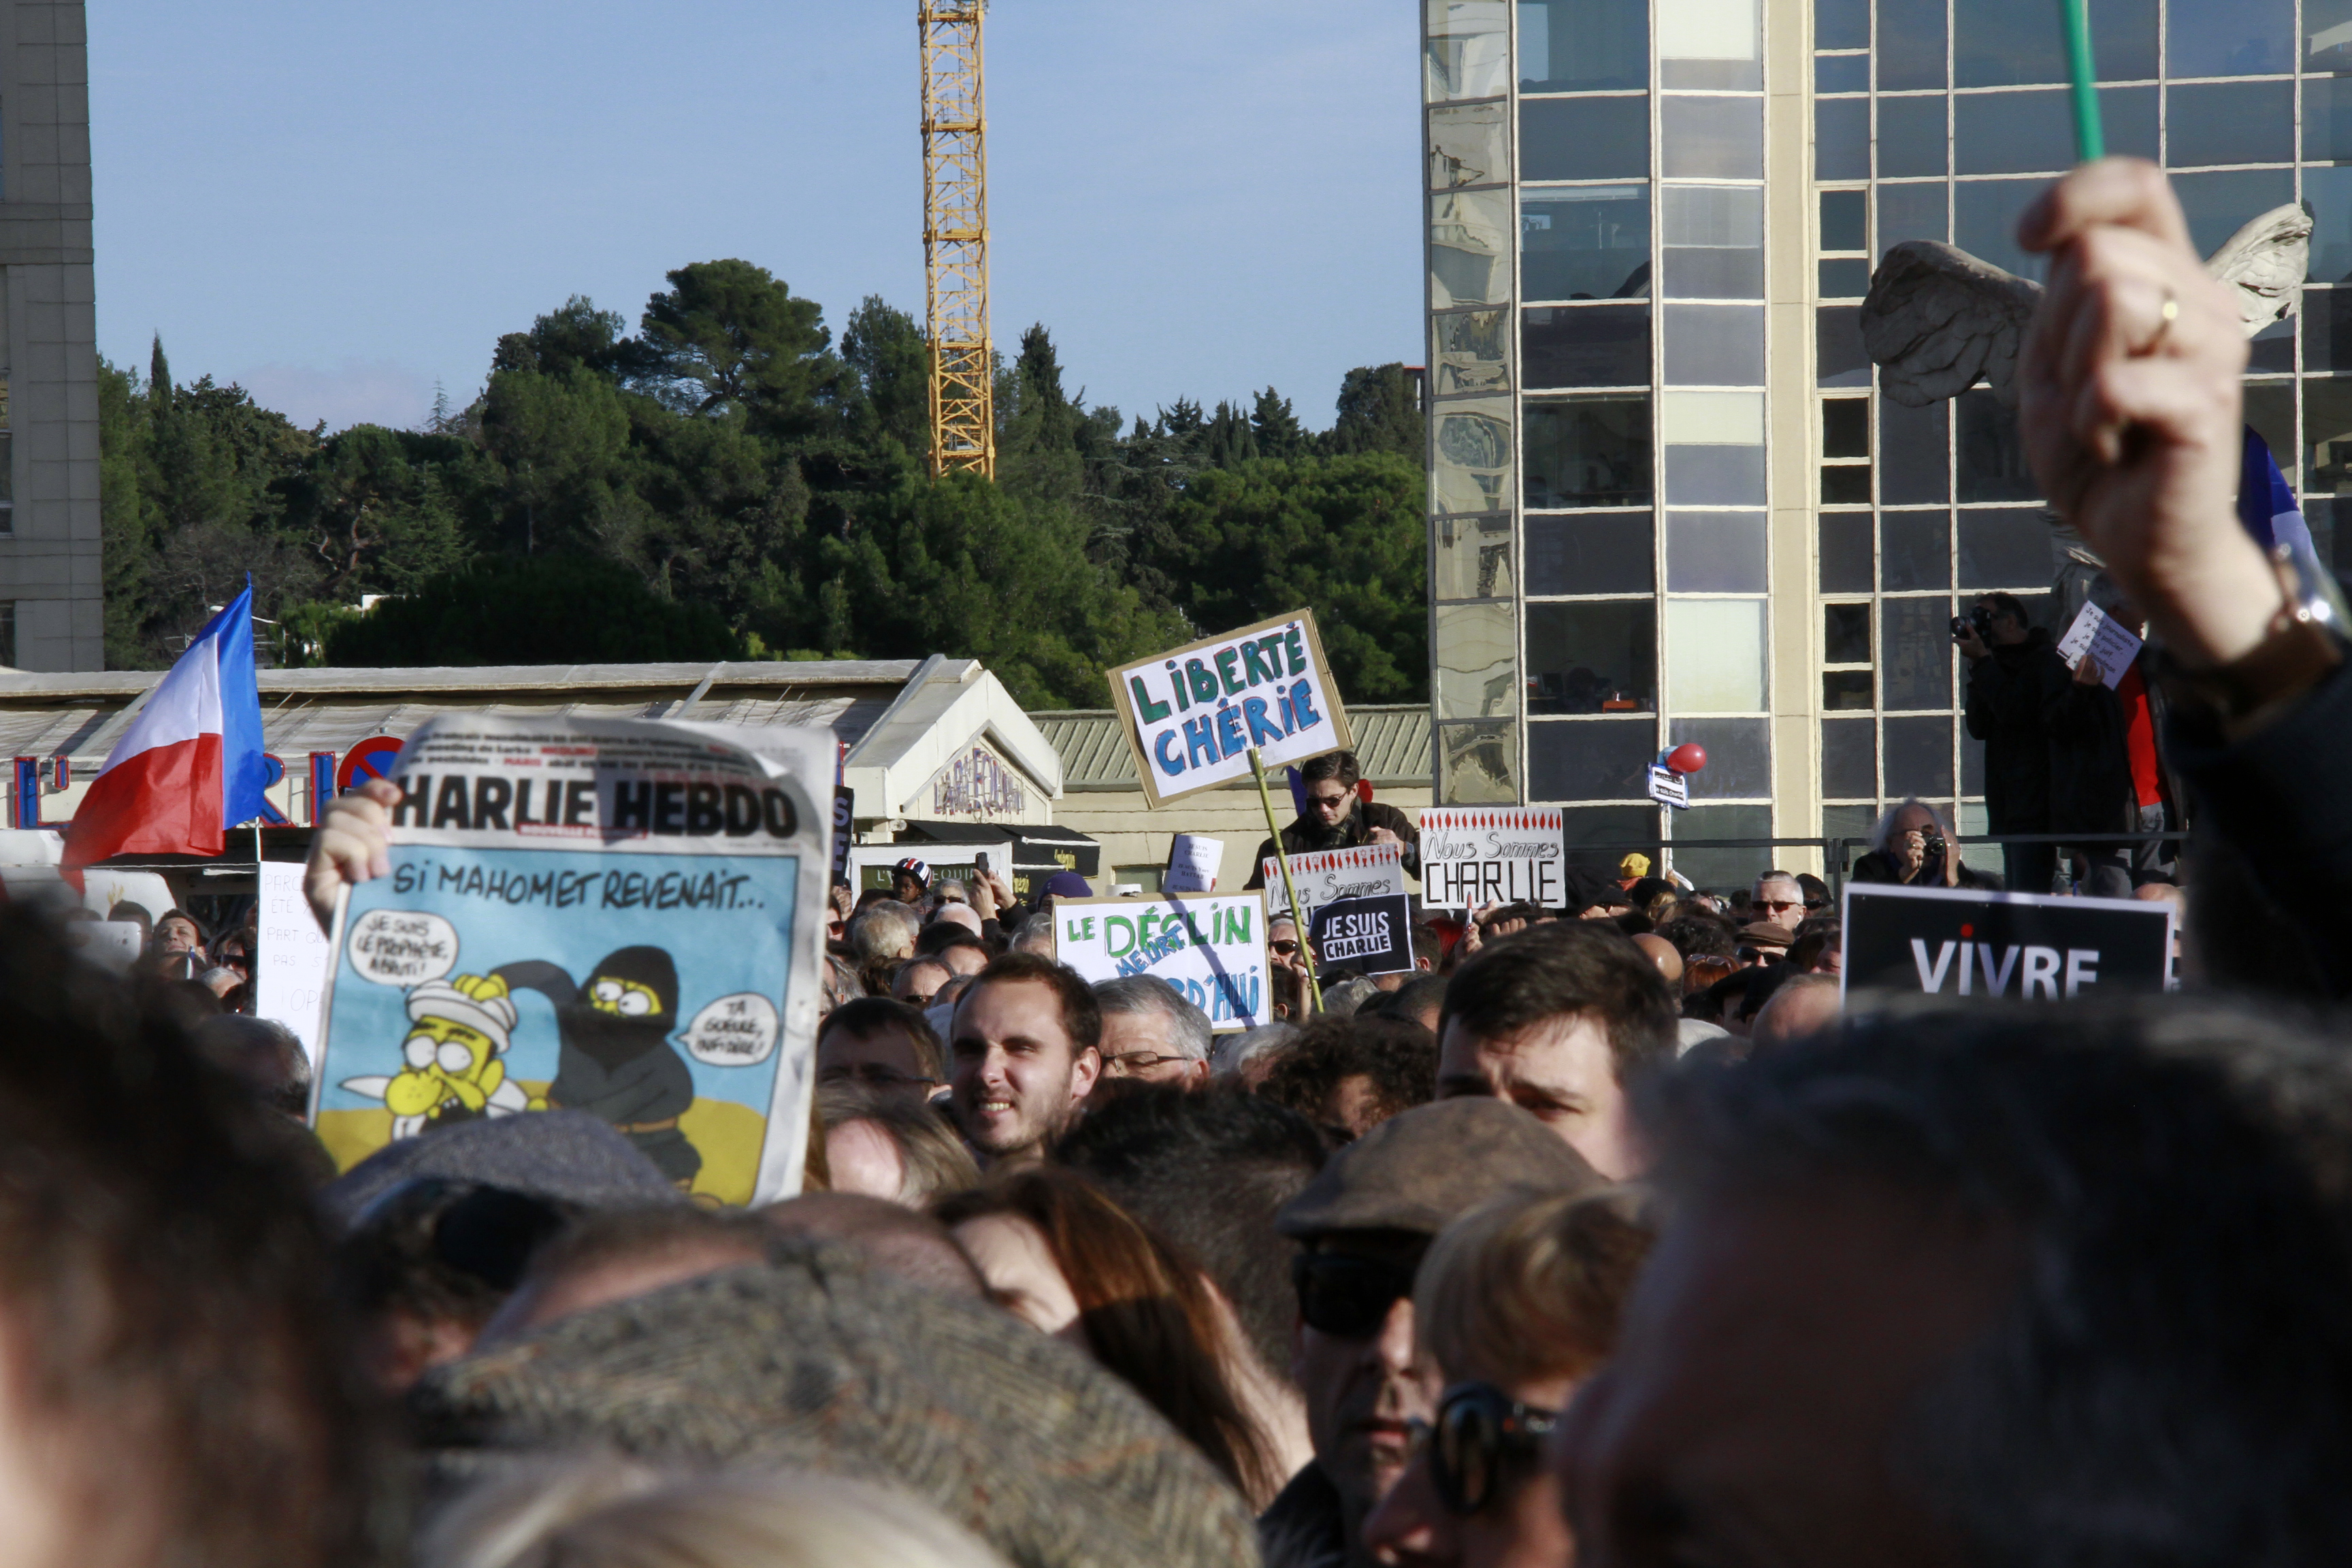
crowd, france, europe, freedom, jesuischarlie, montpellier, languedocroussillon, hrault, libert, manifestation, demonstration, rassemblement, rpublique, presse, libertdexpression, freihait, protest